Griffin v. County School Board of Prince Edward County

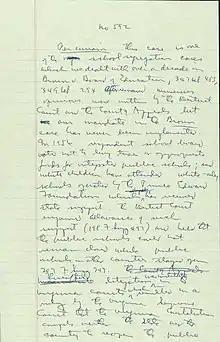
Draft of first page of decision

The Supreme Court, in a decision authored by Justice Hugo Black, ordered the schools reopened. It held that the supervisors' action of refusing to fund the public schools violated the Equal Protection Clause of the 14th Amendment, where the county offered only private school vouchers for students and where no private schools accepted black students.